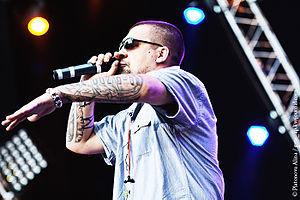
Le hip-hop russe, ou rap russe, désigne de la musique hip-hop produite en Russie, ou en russe dans d'autres pays de l'ancienne Union soviétique comme l'Ukraine, la Biélorussie, et le Kazakhstan. Certains rappeurs russes chantent en anglais et en allemand. Des singles à succès de rappeurs russes comme Seryoga et Dolphin, participent à la bande son de la version PC du jeu vidéo Grand Theft Auto IV et celle du film Transformers 3.
Vassili Mikhaïlovitch Vakoulenko, dit Basta, né le 20 avril 1980 à Rostov-sur-le-Don, est un chanteur de hip-hop et pop russe.